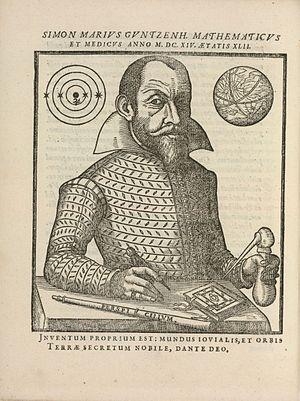
À Wittenberg, Valentin Otho propose l'approximation.